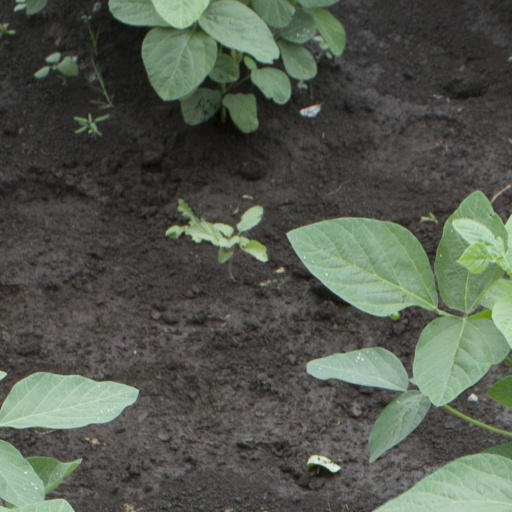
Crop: soybean